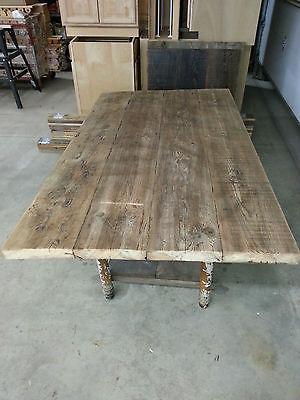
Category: table